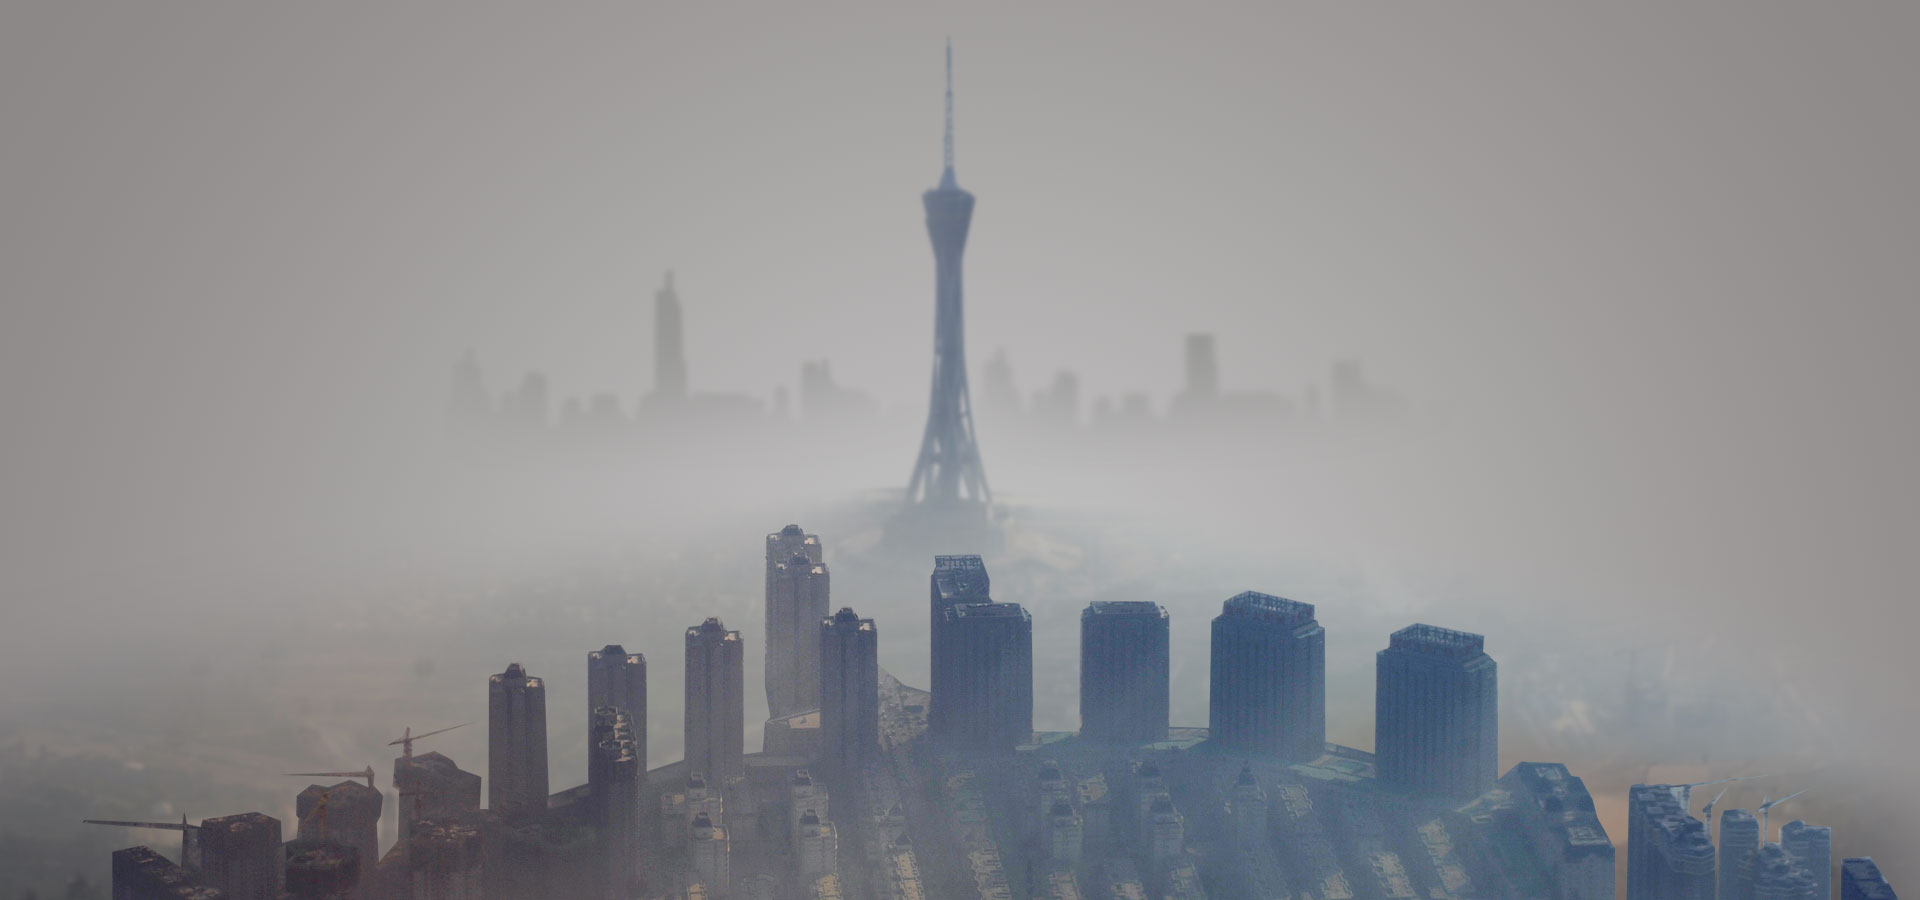
Weather: foggy or hazy